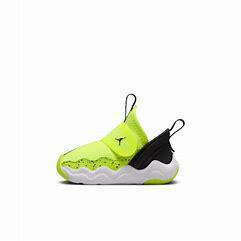
Brand: Jordan
Model: 23 7